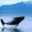
Label: whale